Raymond Collishaw

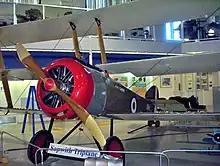
Sopwith Triplane replica at the Calgary AeroSpace museum c. 2005

In his retirement, Collishaw pursued some varied involvement with mining companies, just like his father had before him. In his spare time, Collishaw would often research First World War aerial history, corresponding widely with former pilots, historians, and enthusiasts.